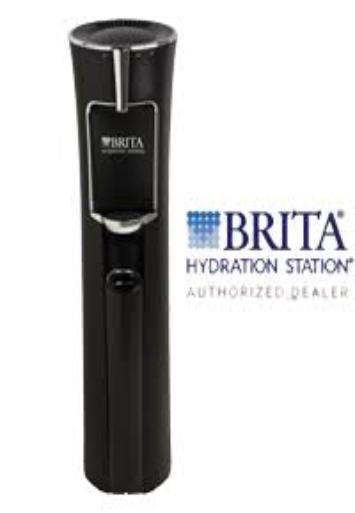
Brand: brita
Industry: Necessities